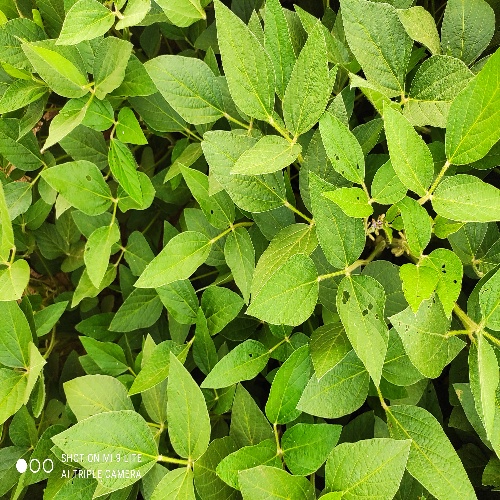
Label: Caterpillar